Operation Harvest Festival

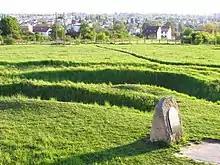
Remains of the mass graves at Majdanek

Operation Harvest Festival was the murder of up to 43,000 Jews at the Majdanek, Poniatowa and Trawniki concentration camps by the SS, the Order Police battalions, and the Ukrainian "Sonderdienst" on 3–4 November 1943.